Station wagon

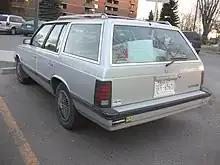
1986–1988 Plymouth Reliant station wagon

The popularity of the station wagon—particularly full-size station wagons—in the United States was blunted by increased fuel prices caused by the 1973 oil crisis. Then, in 1983, the market for station wagons was further eroded by the Chrysler minivans, based on the K platform. While the K platform was also used for station wagon models (such as the Plymouth Reliant and Dodge Aries), the minivan would soon eclipse them in popularity.